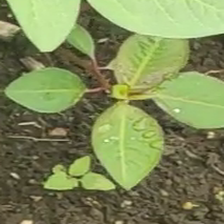
Weed species: Moti_dudhi(Euphorbia_geneculata_L)